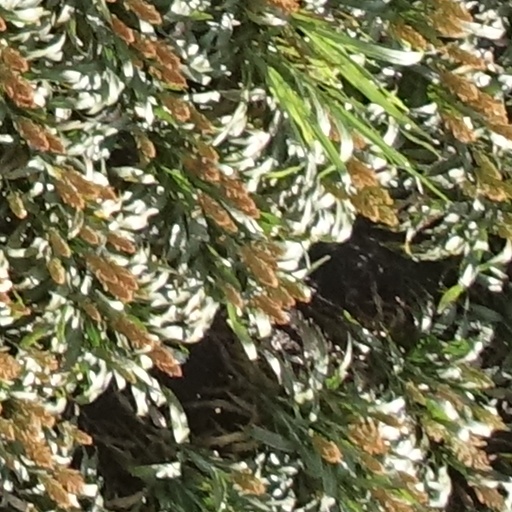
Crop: sorghum